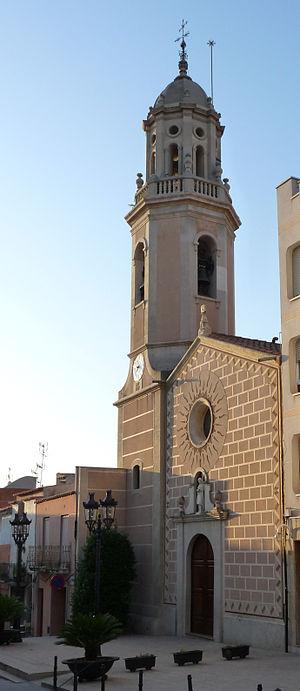
La Pobla de Mafumet est une commune de la province de Tarragone, en Catalogne, en Espagne, de la comarque de Tarragonès.